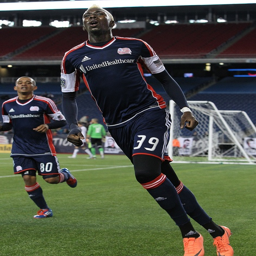
soccer player celebrates a goal against us state